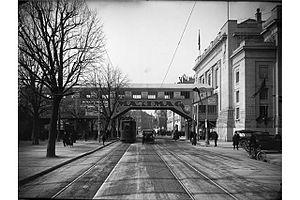
Frank-Henri Jullien (1882-1938), Le Salon de l’automobile au Bâtiment électoral, 1924, négatif au gélatino-bromure d’argent sur verre, inv. VG N 18 x 24 3718
Le Rallye de Genève était une compétition automobile suisse, disputée de 1923 à 1971 et organisée par la section genevoise de l'Automobile Club suisse jusqu'en 1953.